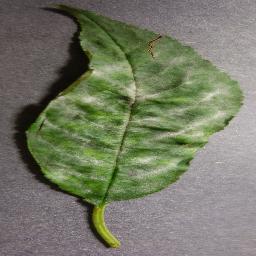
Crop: cherry
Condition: (including_sour)_powdery_mildew